Lower Level

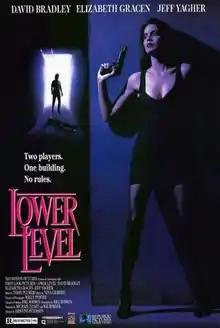
VHS released by Republic Pictures Home Video

Lower Level is a 1991 American erotic thriller film directed by Kristine Peterson, and written by Hillary Black, W.K. Border, Michael Leahy, and Joel Soisson.